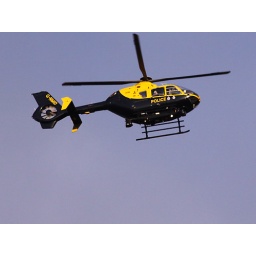
spare of the moment picture of a police helicopter flying near my home a frequent visitor in the Nottingham area.